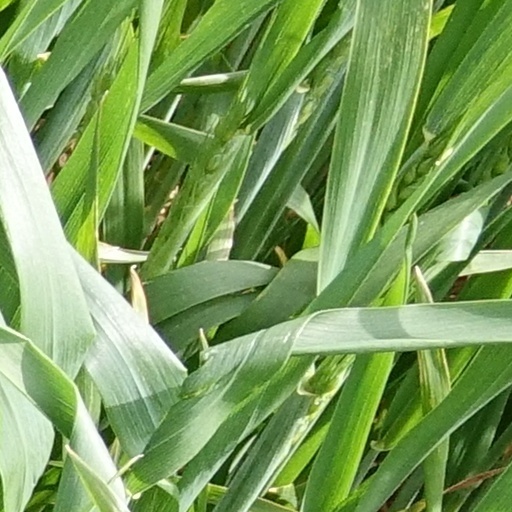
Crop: wheat